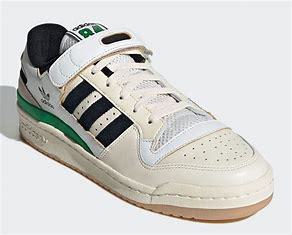
Brand: adidas
Model: originals Adidas Originals Forum 84